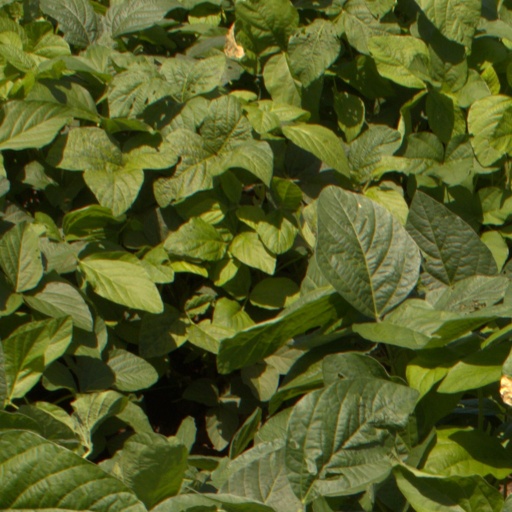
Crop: soybean